Leedon Records

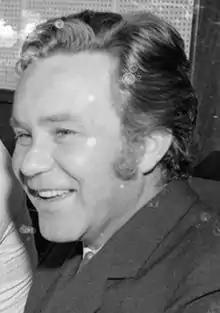
Johnny O'Keefe 1969

During 1959 leading Australian rock'n'roll singer Johnny O'Keefe was engaged as the label's A&R manager. Although he was still contracted to Festival Records at the time, O'Keefe was able to work as a consultant to Leedon, and he signed a number of other prominent Australian artists including Lonnie Lee, The Delltones and Warren Williams. According to Leedon employee Max Moore, O'Keefe did not receive a salary for this work, so he was compensated with an increase in his fee for appearances on Gordon's famous "Big Show" concert tours, on which he had become a regular featured attraction.